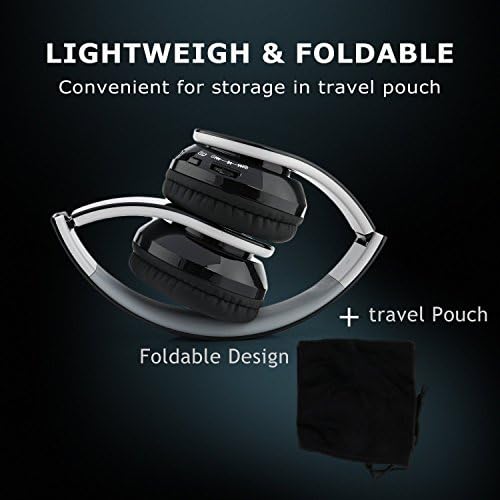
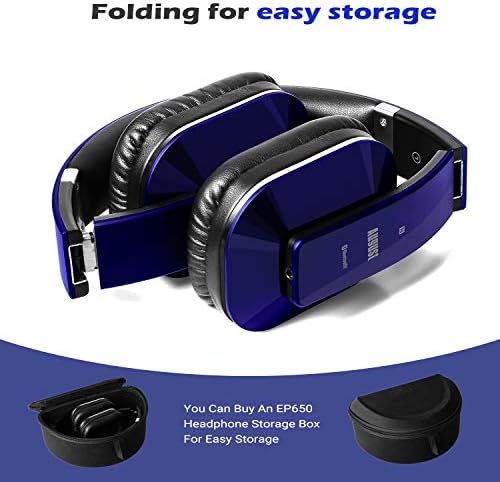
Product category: headphones
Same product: no